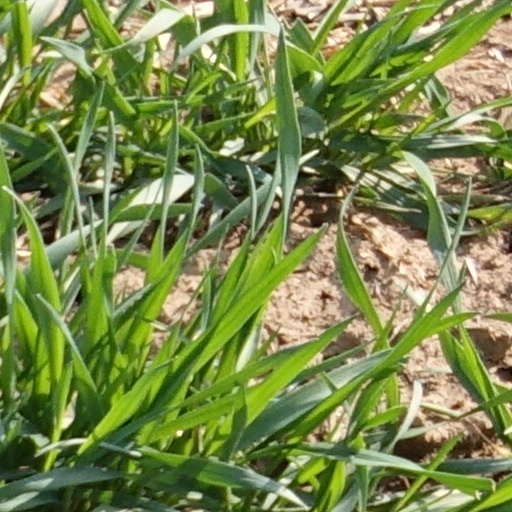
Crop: wheat